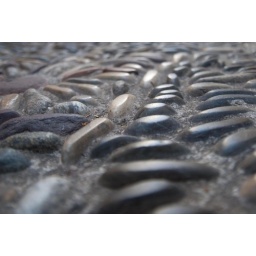
Inlaid stone road in Vence